Lordship of Frisia

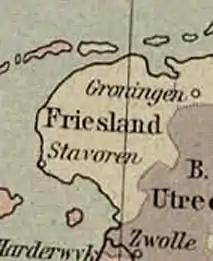
Friesland region consisting of independent areas about 1477

However, at the same time Frisia itself was war-torn by the long-lasting conflict between Vetkopers and Schieringers. Moreover, especially in East Frisia the actual power shifted gradually from the original cooperative towards several chieftain dynasties. In 1464 the Habsburg emperor Frederick III elevated the mighty chief Ulrich and his descendants of the Cirksena dynasty to heritable Counts of East Frisia, an Imperial State they held until 1744.